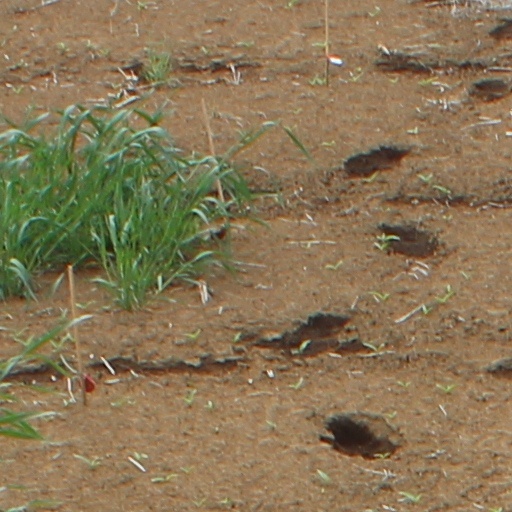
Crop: wheat